K-7 (Kansas highway)

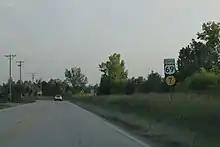
K-7 and US-69 southbound near Oklahoma border

K-7 begins at the Oklahoma–Kansas state line. concurrent with US-69. K-7 and US-69 split at an intersection with US-160 in Columbus. K-7 then goes north to Scammon, where it meets K-102. It then intersects K-103 roughly north of Scammon before intersecting US-400 at Cherokee. Five miles north of Cherokee, it intersects K-126 and then intersects K-47 at Girard. It then continues north from Girard, passing just west of Farlington. Near Hiattville, it intersects K-39 and turns east, then northeast. Five miles south of Fort Scott, K-7 intersects US-69 at a freeway interchange, and K-7 overlaps with US-69 into Fort Scott.